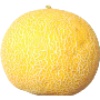
Label: Cantaloupe 1